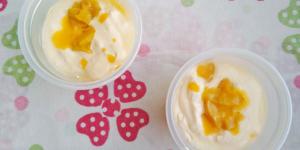
mousse de melocoton